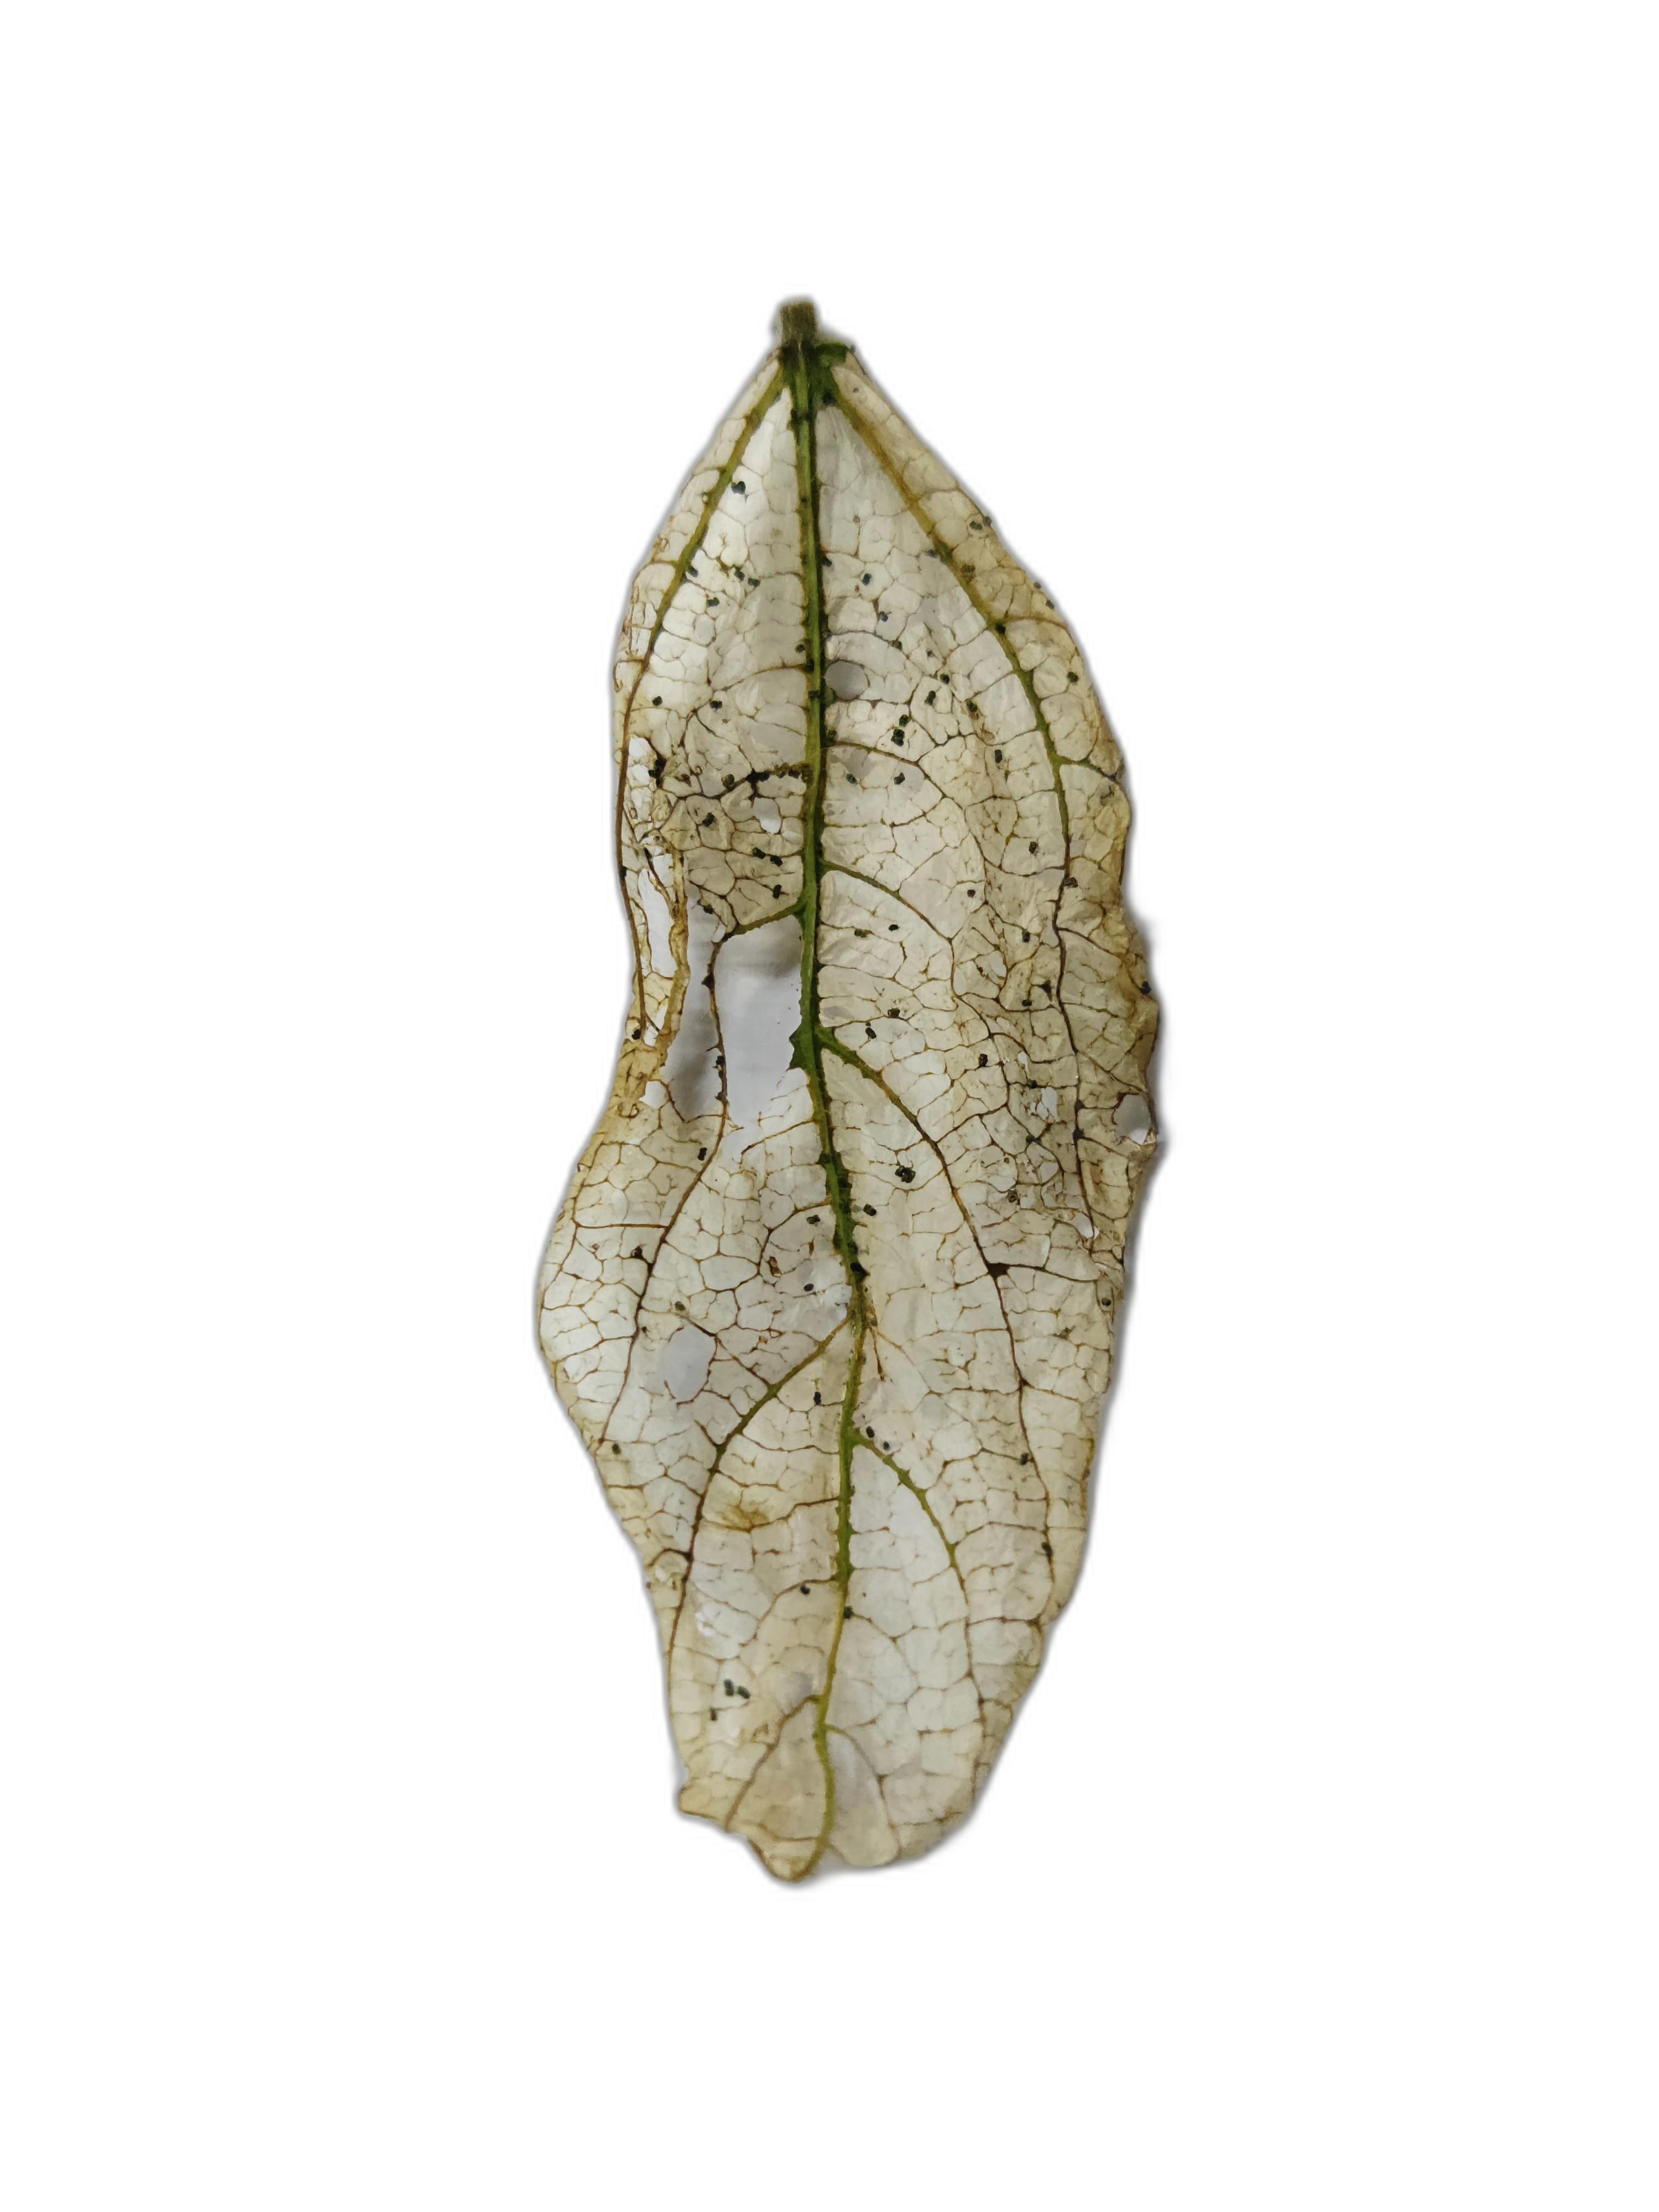
Label: Insect